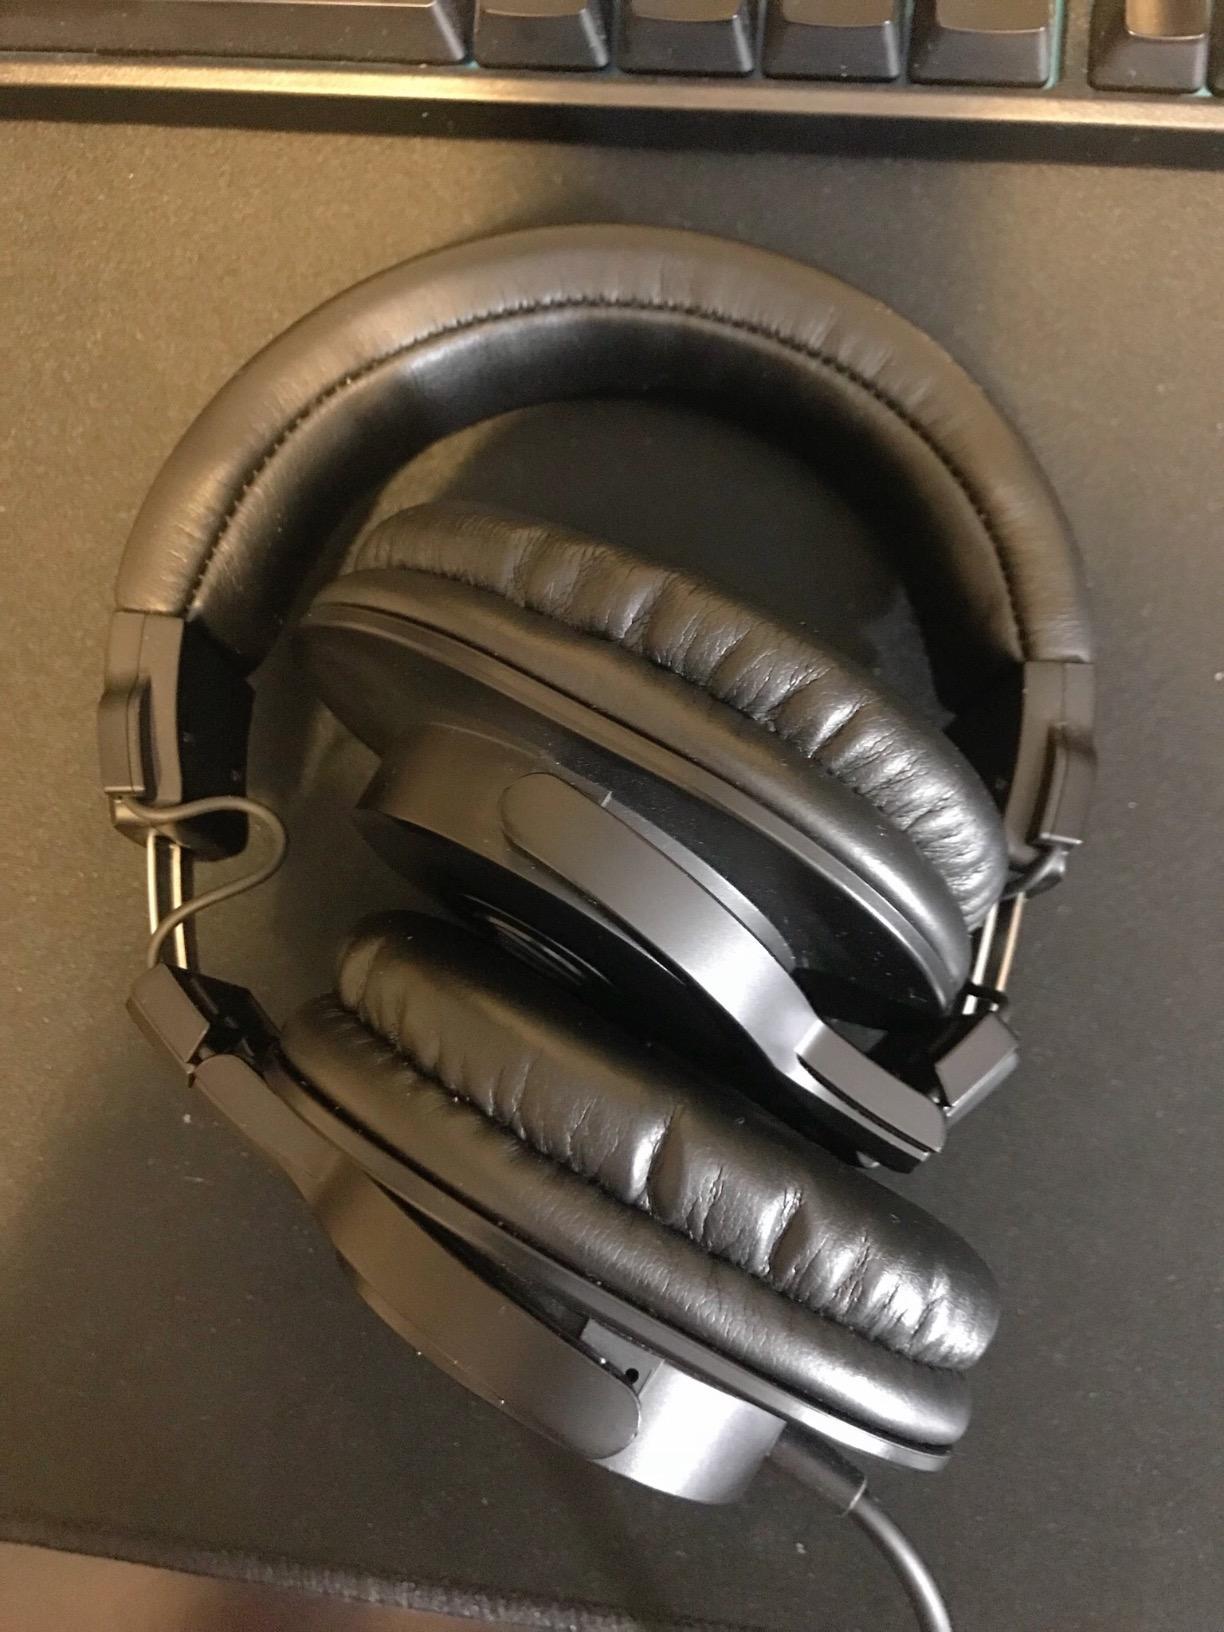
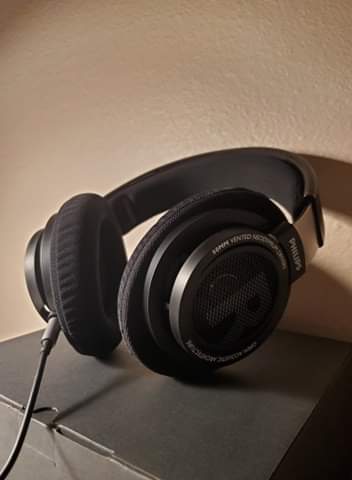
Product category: headphones
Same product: no